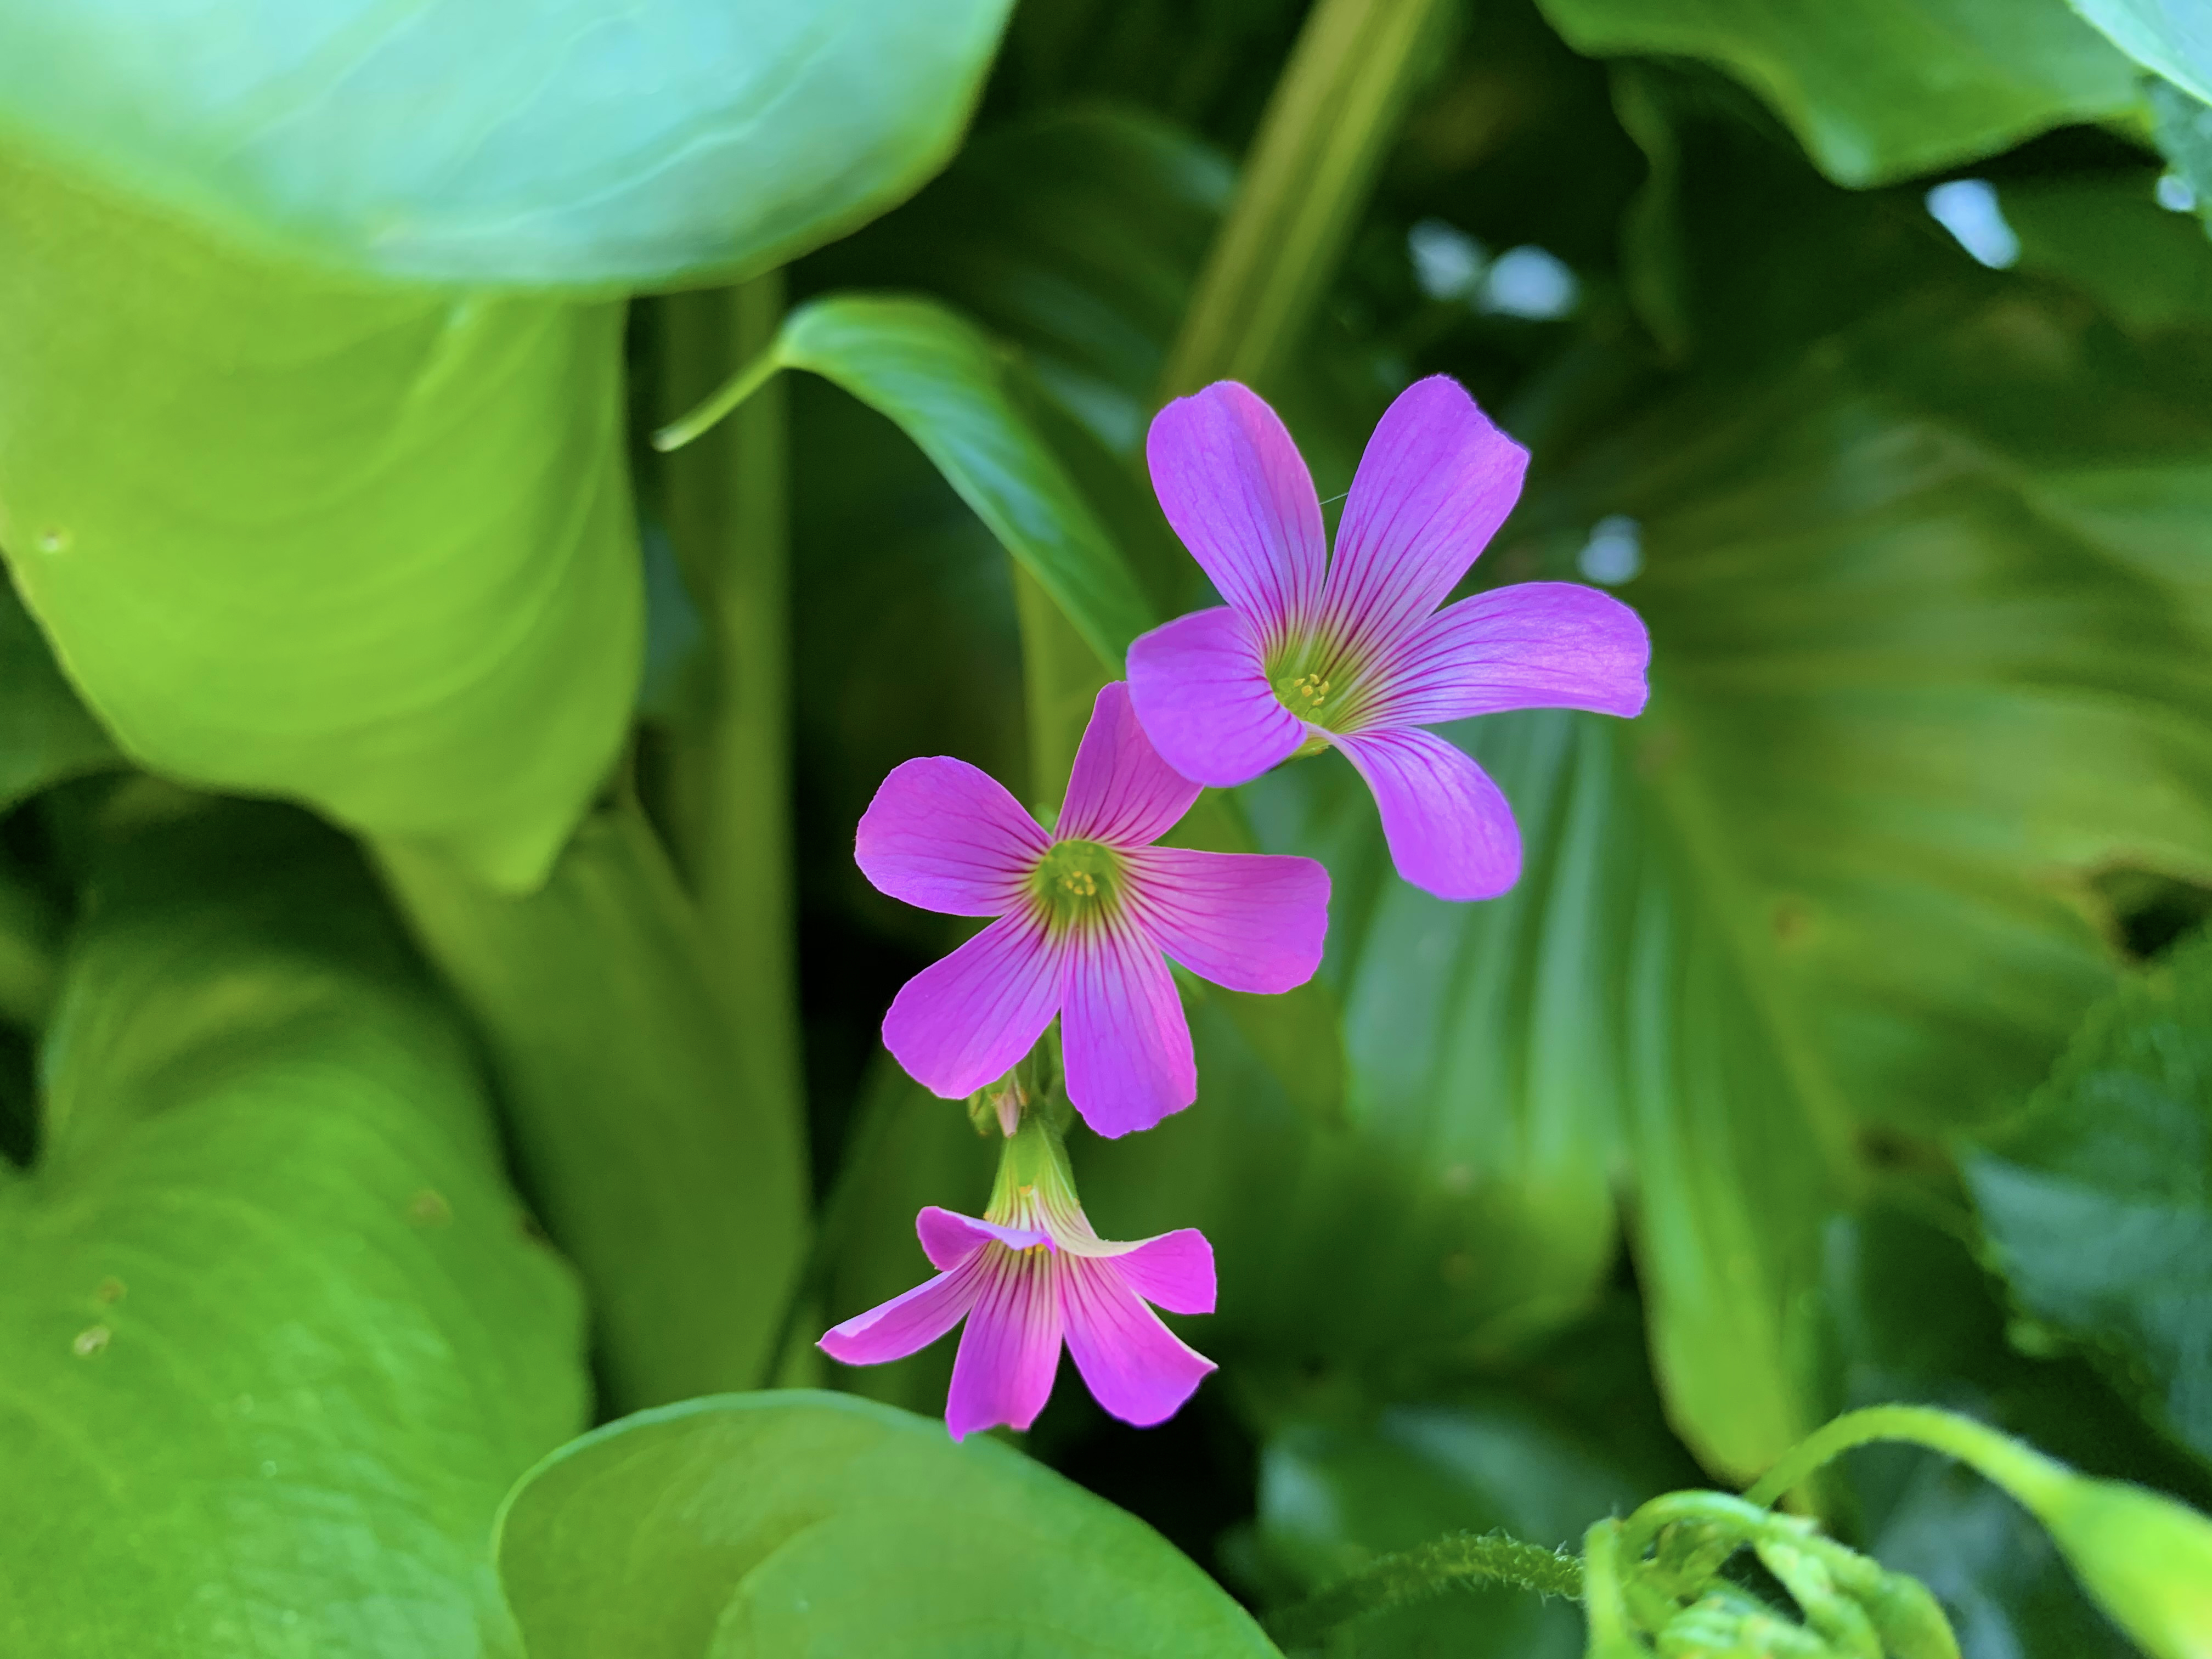
green, flowers, nature, plants, flowering plant, flower, plant, petal, pink, leaf, Violet woodsorrel, wood sorrel family, wildflower, terrestrial plant, vascular plant, geraniaceae, dayflower family, geranium, melastome family, geraniales, violet family, groundcover, perennial plant